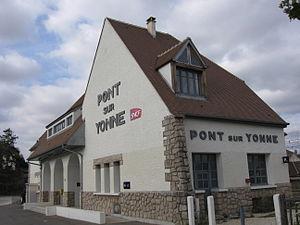
Gare de Pont-sur-Yonne. (département de l'Yonne , région Bourgogne).
La gare de Pont-sur-Yonne est une gare ferroviaire française de la ligne de Paris-Lyon à Marseille-Saint-Charles, située à proximité du centre ville de Pont-sur-Yonne, dans le département de l'Yonne en région Bourgogne-Franche-Comté.